Chinese playing cards

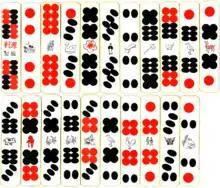
Chinese domino cards with civil suit on top and military on the bottom.

Chinese dominoes first appeared around the Southern Song dynasty and are derived from all twenty-one combinations of a pair of dice. They became available in card format around 1600 in Anhui. Though not visually apparent, they are divided into two suits: civil and military (originally Chinese and barbarian respectively until the Qing dynasty). The invention of the concept of suits increased the level of strategy in trick-taking games; the card of one suit cannot beat the card of another suit regardless of its rank. The idiosyncratic ranking and suits come from Chinese dice games.